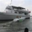
Label: ship